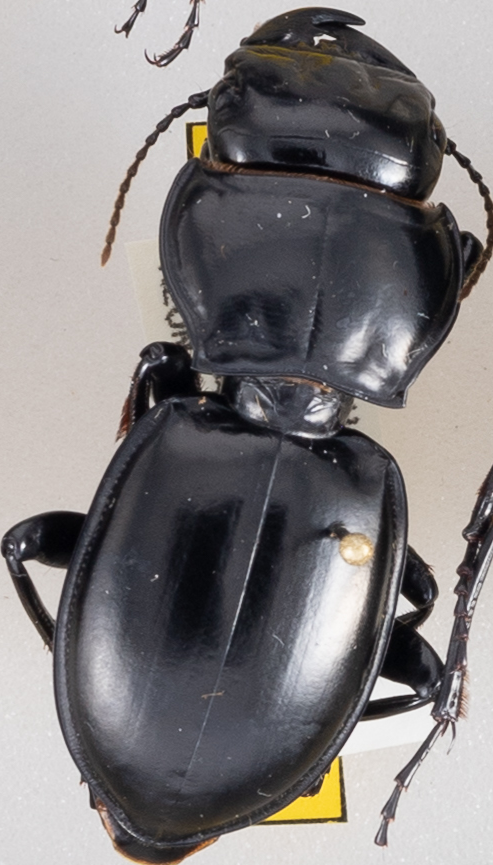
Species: Pasimachus californicus
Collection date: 2019-08-21
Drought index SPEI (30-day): -1.28
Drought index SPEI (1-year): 2.09
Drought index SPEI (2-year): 1.01